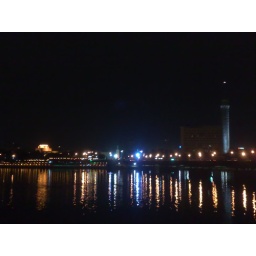
a view over Nile river and Cairo tower ( far right )